Fornebu Line

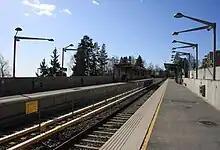
Ullernåsen was previously proposed as the site for the Fornebu Line to branch off from the Kolsås Line.

Ruter has also explored the concept for a semi-metro. This concept was based on the agency's long-term plan to upgrade the tram network to a system similar to a stadtbahn. It would run with conventional tram vehicles, connected in pairs and with a combined capacity of circa 360 passengers. In relation to its route, it was planned built at ground level with six station at Fornebu (Fornebu Senter, Koksa, Rolfsbukta, Telenor, Telenor Arena and Oksenøykryssset). From there it would run to Skøyen in a tunnel with intermediate stations at Lysaker and Vækerø. From Skøyen some services would run along existing tramways to the city center, while others would run in a tunnel to Majorstuen. Ruter estimated the cost of the semi-metro at 3.5 billion kroner in 2011. It would have 16 hourly departures to Skøyen, half of which would continue to Majorstuen and half of which would continue to the city center.